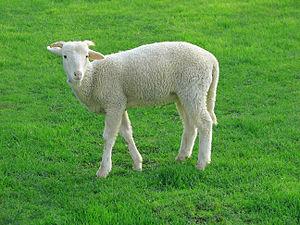
Ovis aries Plattdüütsch: Schaap